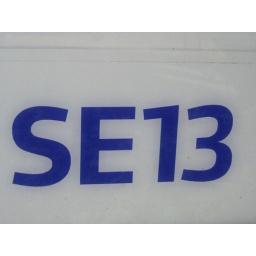
London Borough of Lewisham, in Lewisham. A modern sign with blue on white.